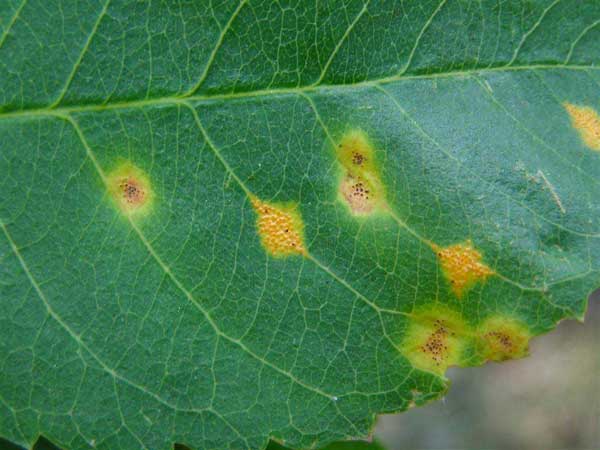
Labels: Apple rust leaf